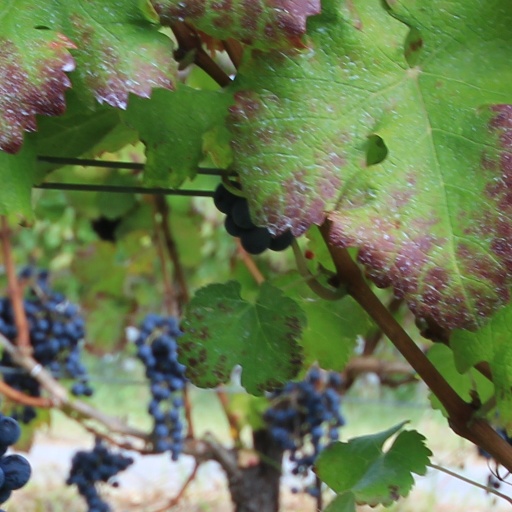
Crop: grape